Álvaro González (footballer, born 1990)

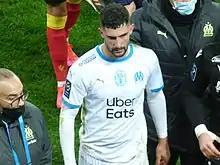
Álvaro playing for Marseille at Lens in February 2021

On 19 July 2019, Álvaro joined French club Olympique de Marseille on a season-long loan, with a mandatory purchase option of €5 million on 30 June 2020. During a Ligue 1 match against Paris Saint-Germain F.C. on 13 September 2020, he was involved in a mass brawl which resulted in five players receiving red cards. Following the incident, PSG forward Neymar claimed that the incident began following racist remarks from Álvaro.